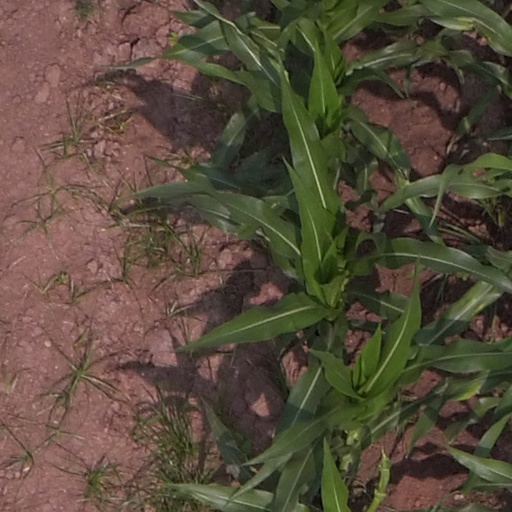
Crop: maize; corn